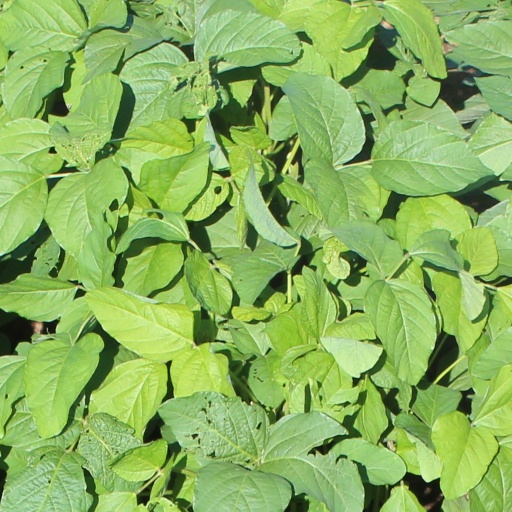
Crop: soybean